LES-2

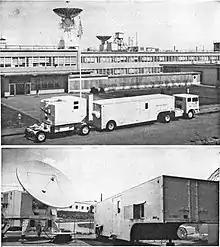
Lincoln Experimental Satellite ground communications equipment

LES-2 was launched along with Lincoln Calibration Sphere (LCS) 1 from Cape Canaveral LC20 6 May 1965 at 15:00:03 UTC on a test flight of the Titan IIIA rocket. After three separate firings of the Titan's Transtage over the course of four hours, LES-2 fired its onboard rocket, injecting the satellite into is final orbit. LES-2 was used in a number of communications experiments and met all expected objectives. The satellite was automatically shut down by its internal clock in 1967.